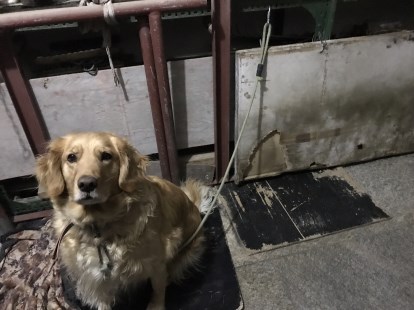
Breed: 5355-n000126-golden_retriever